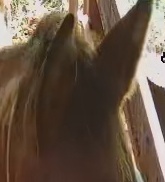
Face region: ears (position_of_ears)
Pain indicator: not_present